Urfa

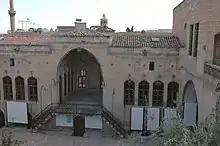
The Hacı Hafız house, now used as an art gallery, is a good example of traditional Urfa house architecture from the 1800s. The grand "mastaba" is in the middle. Below it is the entrance to the "zerzembe".

As the city of Urfa is deeply rooted in history, so its unique cuisine is an amalgamation of the cuisines of the many civilizations that have ruled in Urfa . It is widely believed that Urfa is the birthplace of many dishes, including Çiğ köfte, that according to the legend, was crafted by the Prophet Abraham from ingredients he had at hand.